Radio-controlled car

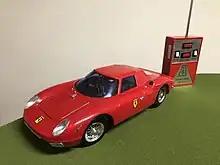
ElGi Ferrari 250LM 1:12 Scale Radio Controlled Car

- 1966 ElGi Ferrari 250LM - Another commercially viable RC car was available by mid-1966, produced by the Italian company El-Gi (Elettronica Giocattoli) from Reggio Emilia. Their first model, an electric 1:12 Ferrari 250 LM had a radio-controlled on-off motor function with no reverse. Steering had two on-off switches, turn radius was determined by how long the operator held down the appropriate left or right switch on the transmitter. An extensive article about the car and its driving characteristics appeared in the June 1966 Italian magazine Quattroruote.